Jimy Williams

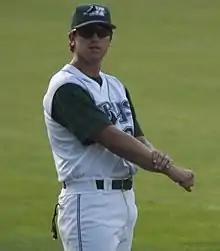
Williams' son, Brady, in 2006

Williams and his wife, Peggy, had four children. Two of his sons are former professional baseball players who have managed teams in the minor leagues. Brady was chosen by the Red Sox in the 45th round of the 1999 Major League Baseball draft and had a seven-year playing career as an infielder in minor league and independent league baseball. He managed in the Tampa Bay Rays' system from 2009 to 2022, and in was named third-base coach of the MLB Rays. Shawn Williams also had a seven-year playing career (2006–2012), including four years in the Tampa Bay organization; primarily an infielder, he played every position but center fielder. He has been a manager in the Phillies' farm system since 2014.